Basques

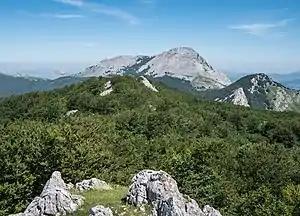
Anboto mountain is one of sites where Mari was believed to dwell

Traditionally Basques have been mostly Catholics. In the 19th century and well into the 20th, Basques as a group remained notably devout and churchgoing. In recent years church attendance has fallen off, as in most of Western Europe. The region has been a source of missionaries like Francis Xavier and Michel Garicoïts. Ignatius Loyola, founder of the Society of Jesus, was a Basque. California Franciscan Fermín Lasuén was born in Vitoria. Lasuén was the successor to Franciscan Padre Junípero Serra and founded 9 of the 21 extant California Missions along the coast.